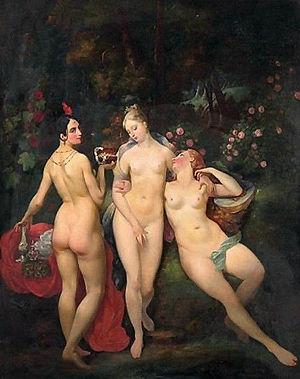
Jules-Joseph-Guillaume Bourdet, né en 1799 à Paris, et mort le 27 octobre 1869 à Paris, est un peintre français.